Appaloosa

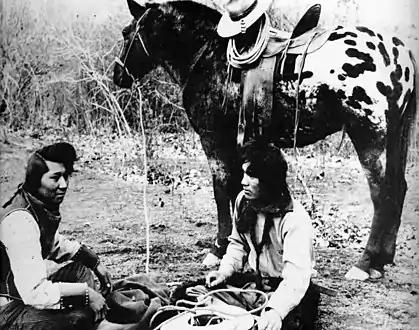
In the foreground, two Native American men wearing cowboy attire sit crosslegged on the ground. In the background, a dark colored horse with a white and black spotted rump stands saddled and bridled.

The Nez Perce people lived in what today is eastern Washington, Oregon, and north central Idaho, where they engaged in agriculture as well as horse breeding. The Nez Perce first obtained horses from the Shoshone around 1730. They took advantage of the fact that they lived in excellent horse-breeding country, relatively safe from the raids of other tribes, and developed strict breeding selection practices for their animals, establishing breeding herds by 1750. They were one of the few tribes that actively used the practice of gelding inferior male horses and trading away poorer stock to remove unsuitable animals from the gene pool, and thus were notable as horse breeders by the early 19th century.